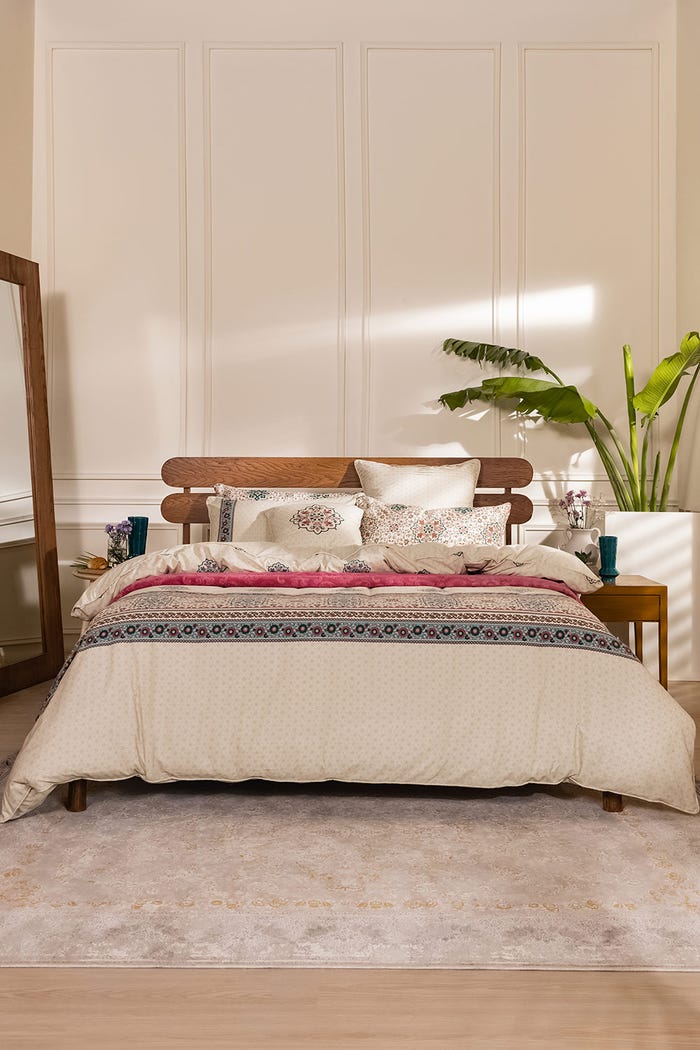
beige multi jacquard duvet